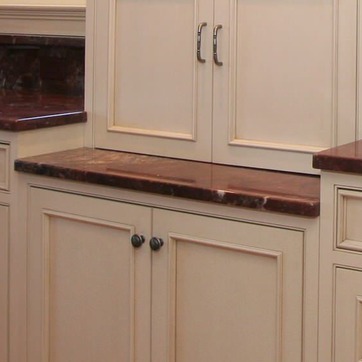
Material: polishedstone